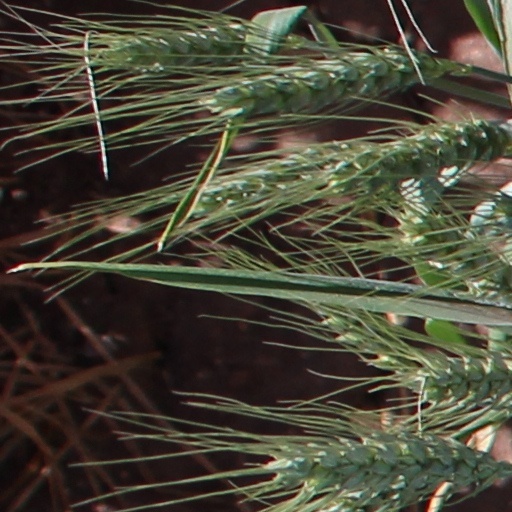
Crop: wheat